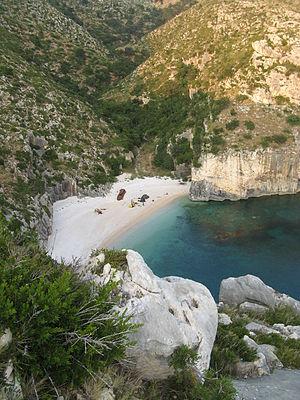
L'Albanie, en forme longue la république d'Albanie est une république située en Europe du Sud, dans l’Ouest de la péninsule des Balkans. Elle possède une façade maritime à l'ouest, bordée par la mer Adriatique et la mer Ionienne. L'Albanie partage également des frontières communes avec le Monténégro au nord-nord-ouest, le Kosovo au nord-nord-est, la Macédoine du Nord à l'est-nord-est et la Grèce au sud-est.